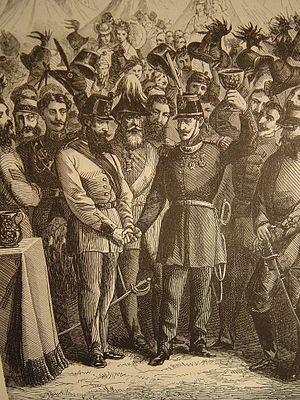
La Garde civique est la milice créée en octobre 1830 dans la jeune Belgique indépendante. Elle a été fondée par l'unification des gardes bourgeoises qui s'étaient constituées lors de la révolution belge, le 26 août 1830 à la suite des émeutes survenues la veille à Bruxelles après la représentation de l'opéra romantique d'Auber, La Muette de Portici, au théâtre de la Monnaie.